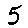
Label: 5